Artemio Strazzi

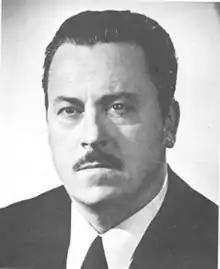
Artemio Strazzi

Artemio Strazzi (14 November 1921 – 19 April 2013) was an Italian politician who served as Mayor of Ancona in 1964, President of the Province of Ancona in 1970 and Deputy in the 6th Legislature (1972–1976).